Lloyd Jones (figure skater)

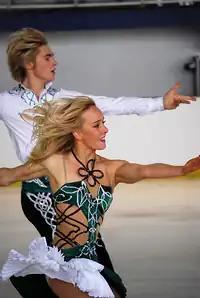
2009 Master's de Patinage, Pernelle Carron / Lloyd Jones

"GP: Grand Prix; JGP: Junior Grand Prix"